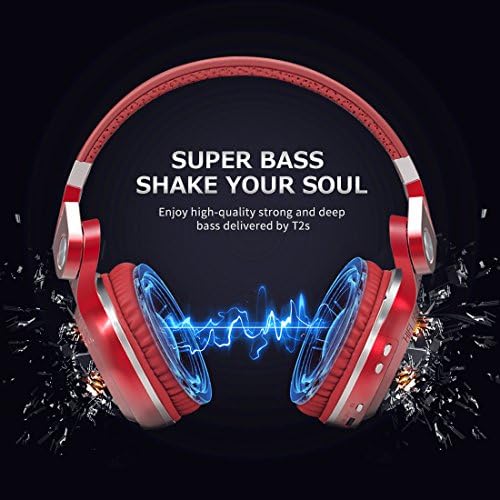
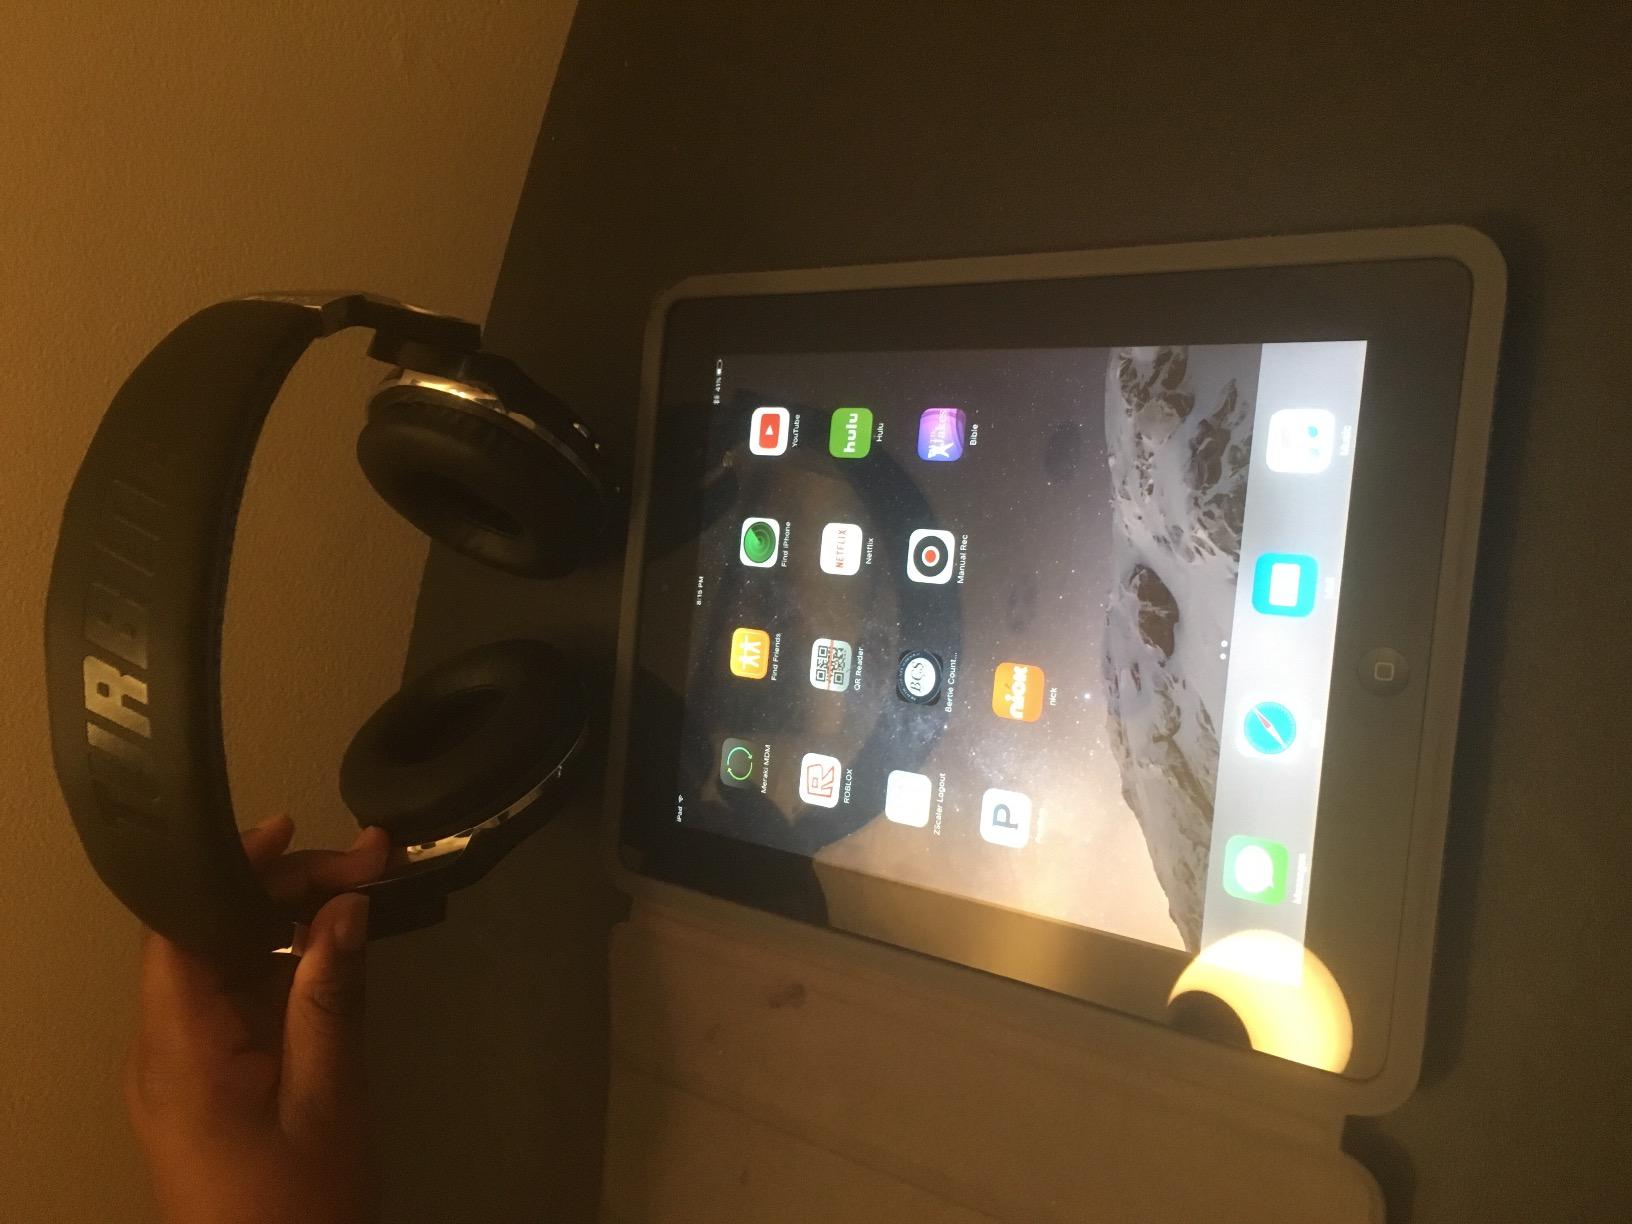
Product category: headphones
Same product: no